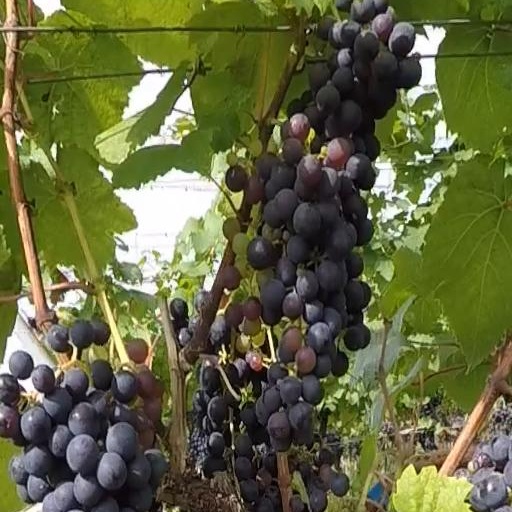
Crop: grape